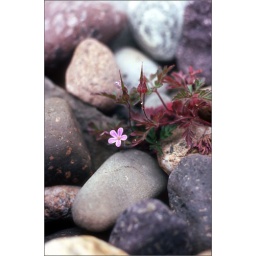
Flower in stone bed